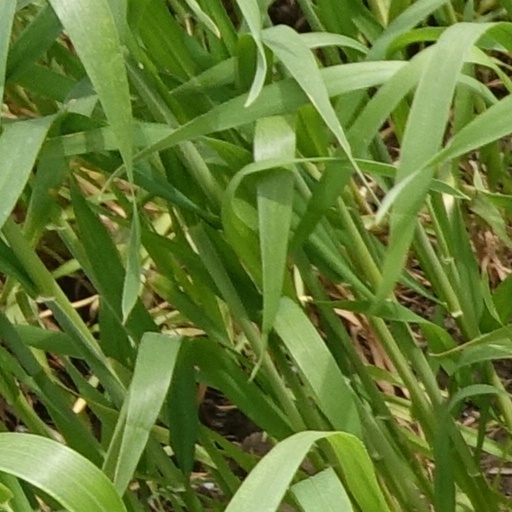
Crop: wheat